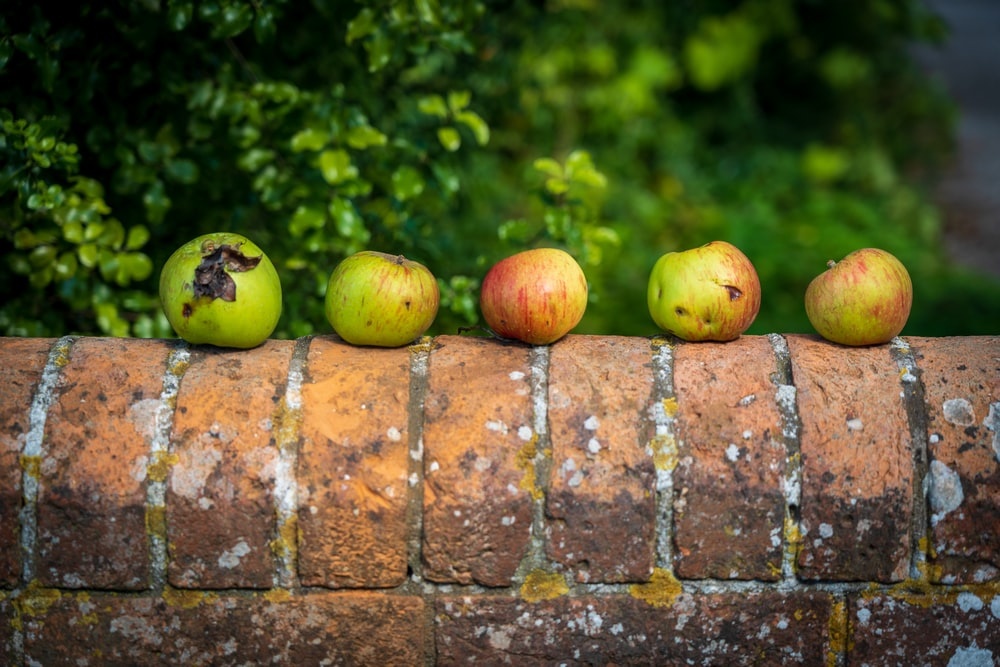
Label: apple